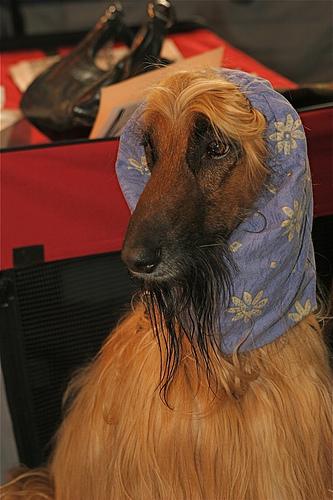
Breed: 222-n000013-Afghan_hound